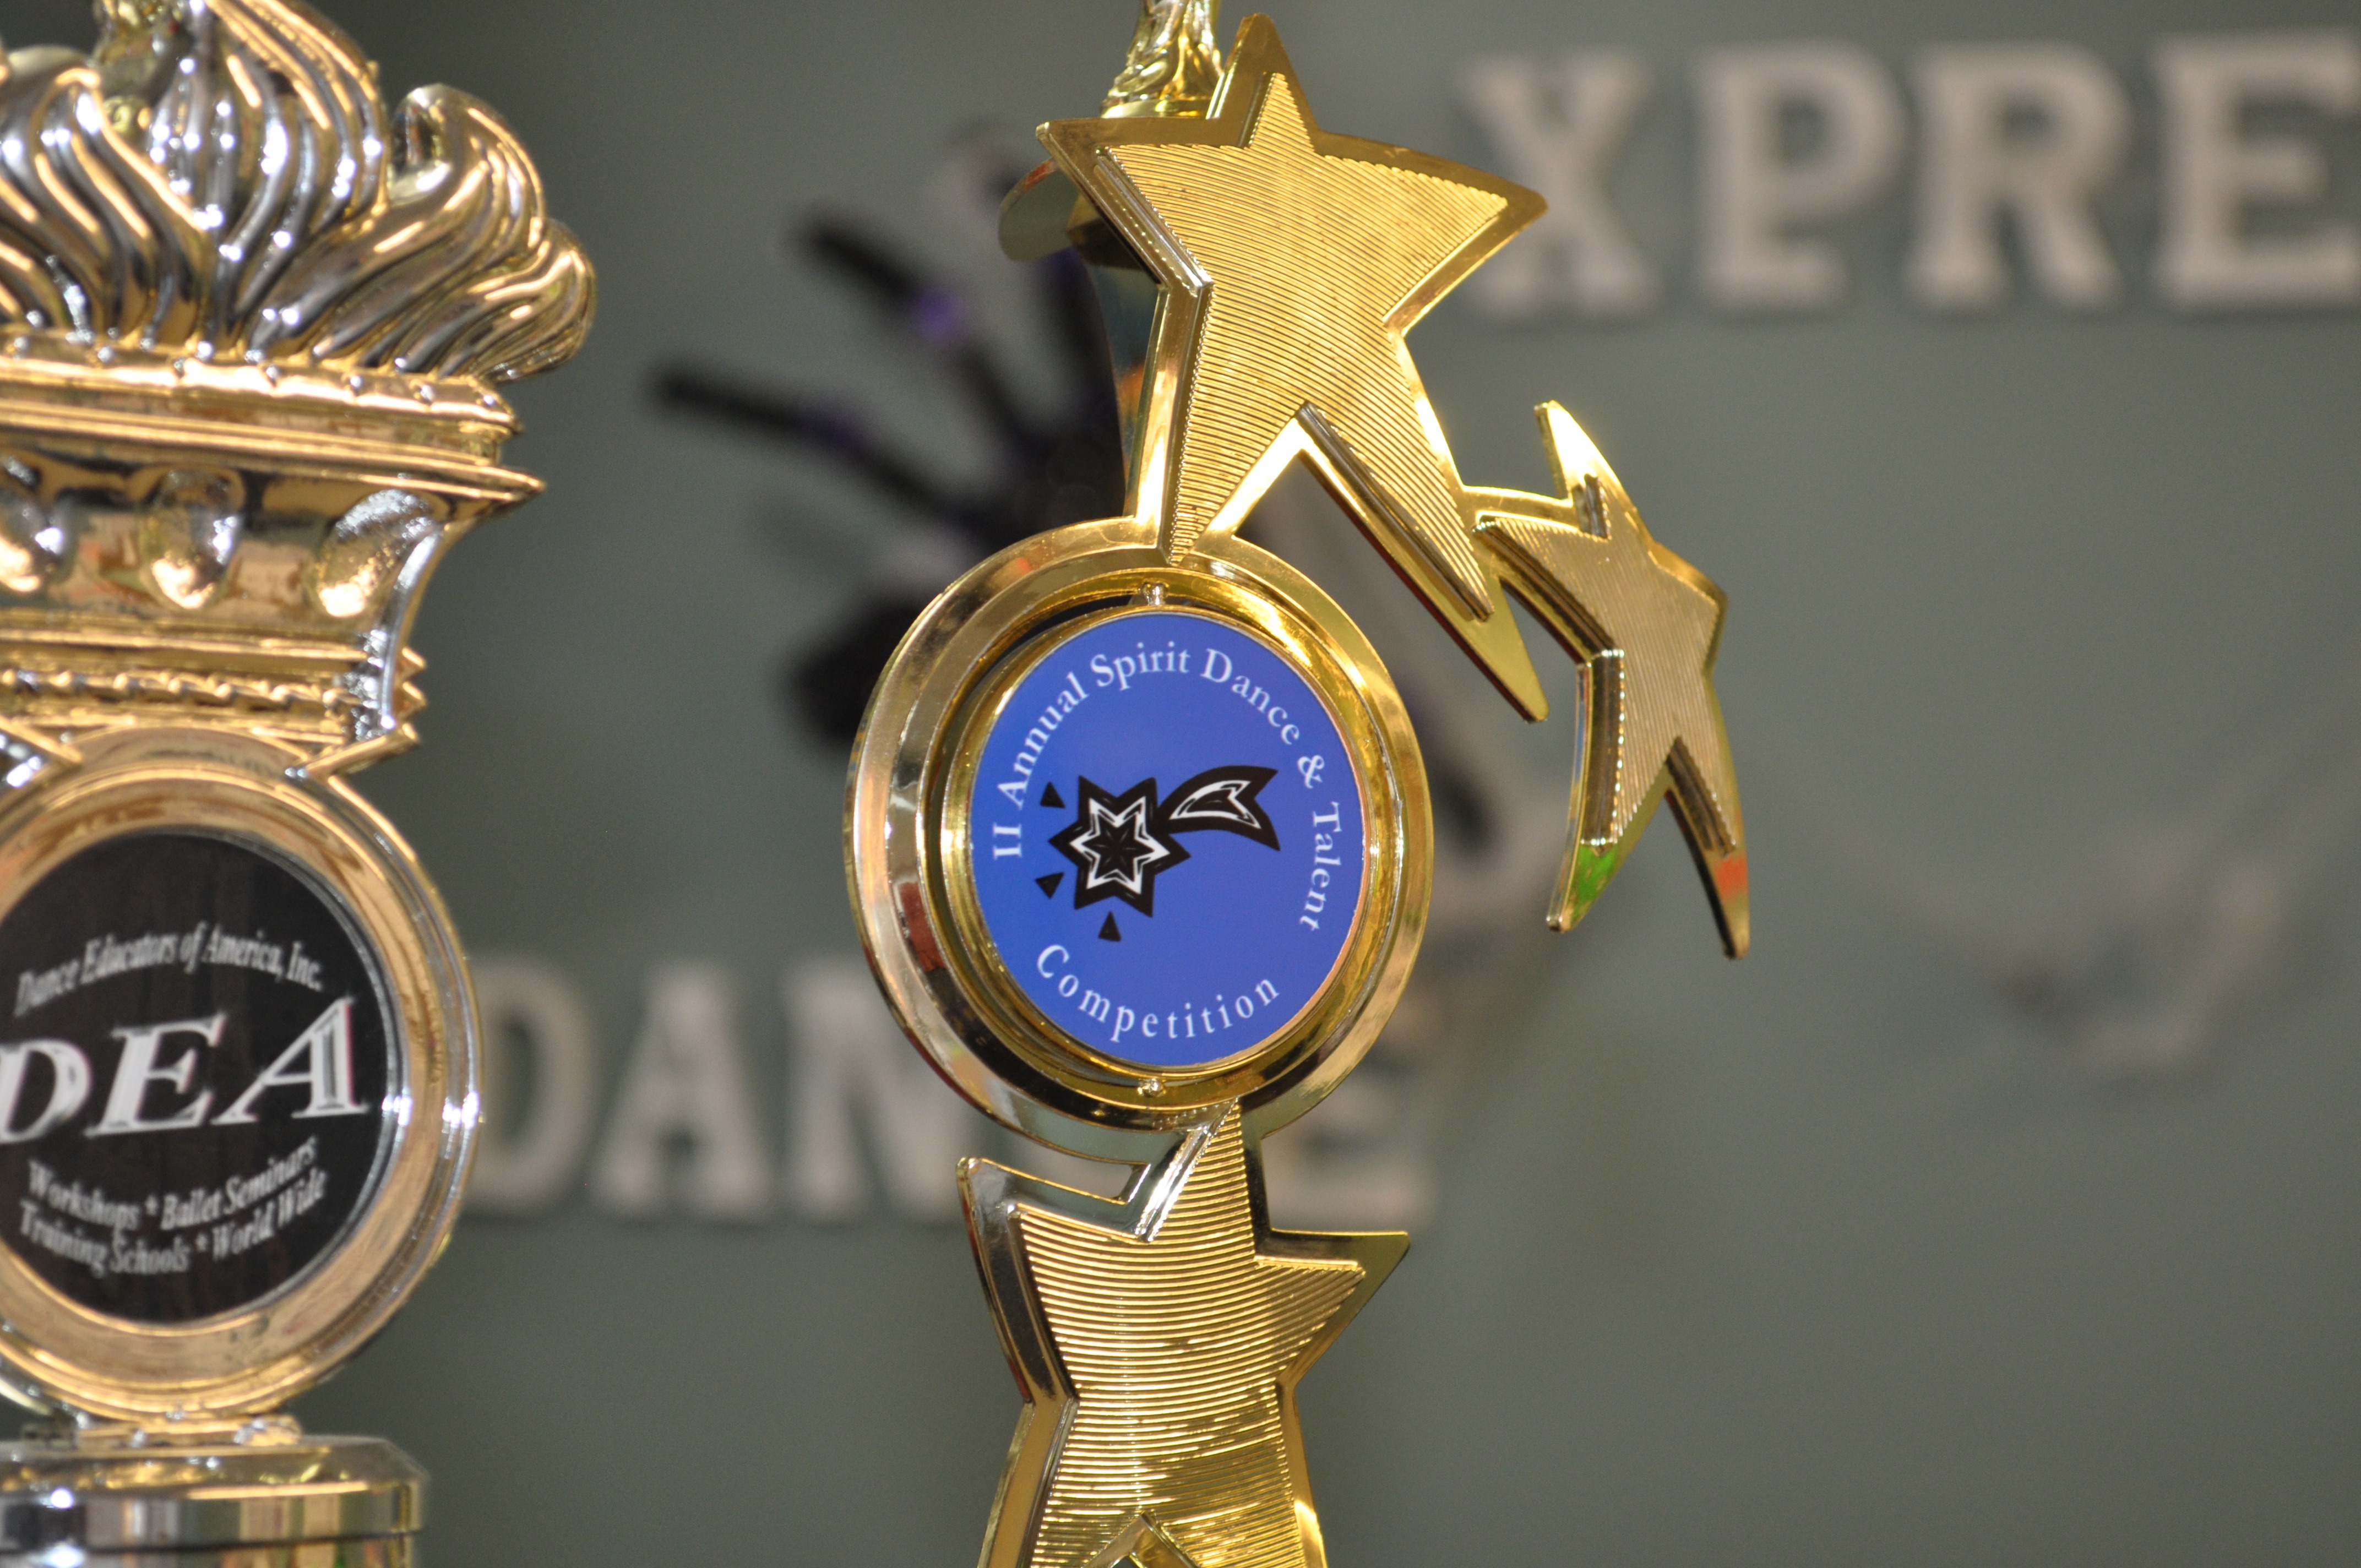
watch, brand, competition, gold, medal, trophy, champion, award